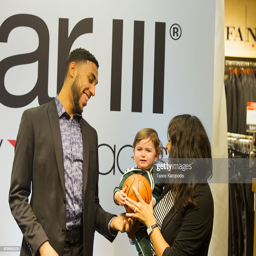
basketball player at the event .